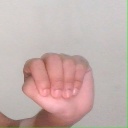
अक्षर: ठ